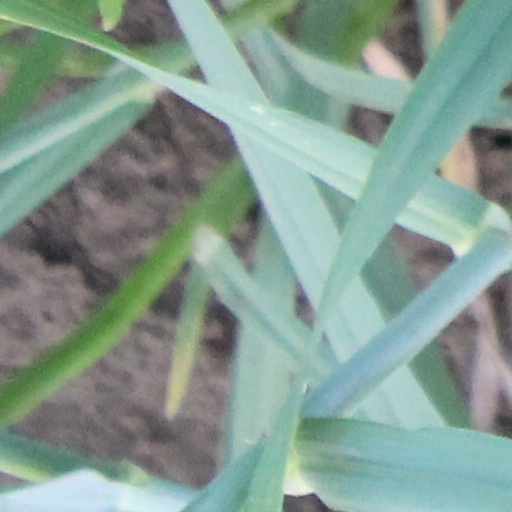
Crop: wheat